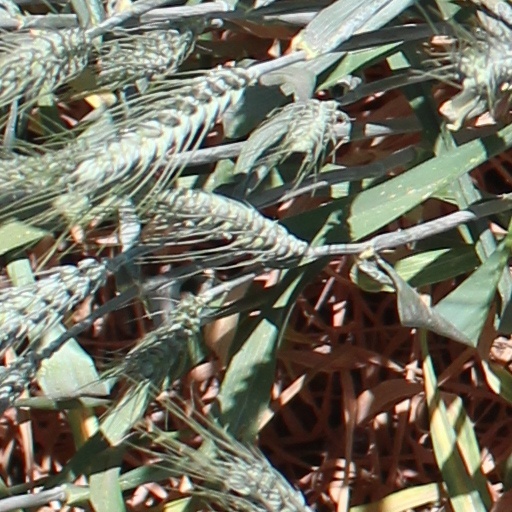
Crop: wheat